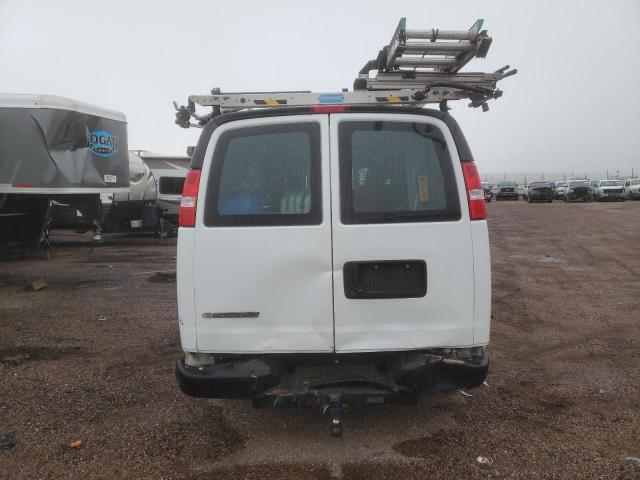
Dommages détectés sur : pare-choc arrière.
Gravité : mineur